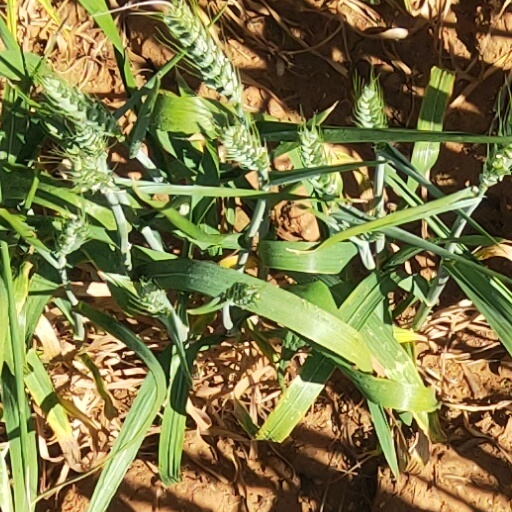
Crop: wheat